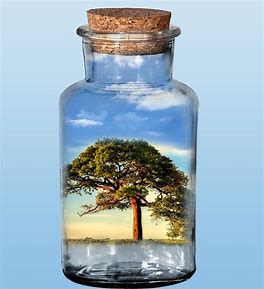
Waste category: plastic